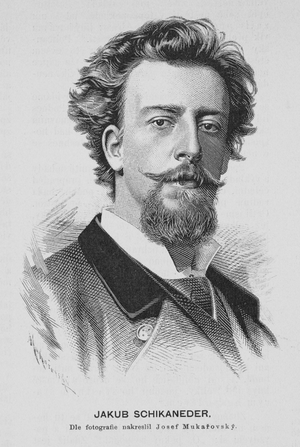
Jakub Schikaneder, né le 27 février 1855 à Prague et mort le 15 novembre 1924 dans la même ville, est un peintre bohémien.